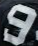
Number: 9